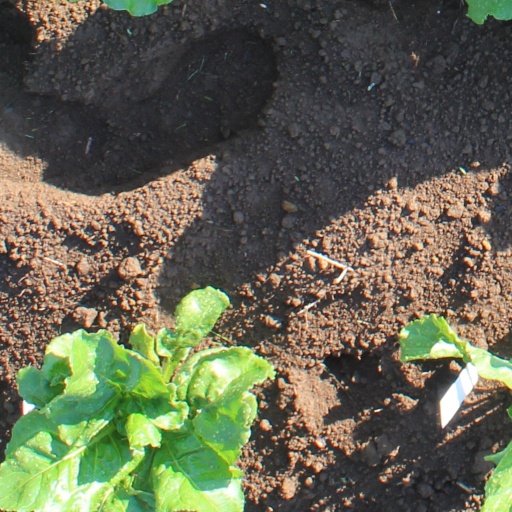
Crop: sugar beet